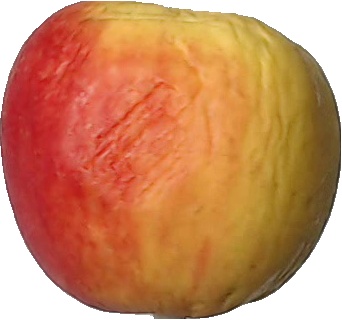
Label: apple_red_yellow_1